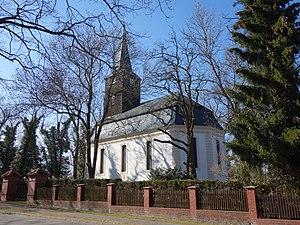
Vue du sud-est de l'église à Schenkenberg , commune de Schenkenberg , arrondissement de Uckermark , état fédéral de Brandebourg, Allemagne Object location53°
Schenkenberg est une commune allemande de l'arrondissement d'Uckermark, Land de Brandebourg.